Delaware Route 52

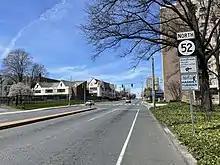
DE 52 northbound at Harrison Street in Wilmington

DE 52 begins at US 13 Bus., which is routed on the one-way pair of North Walnut Street northbound and North King Street southbound, in the downtown area of the city of Wilmington. From here, DE 52 follows the one-way pair of East 11th Street southbound and East 12th Street northbound to the northwest, forming the northern boundary of Rodney Square along East 11th Street between North King and North Market streets. The route becomes West 11th Street southbound and West 12th Street northbound at the North Market Street intersection. The one-way pair carries three lanes in each direction and heads northwest past downtown high-rise buildings, passing to the north of the DuPont Building along West 11th Street between North Market and North Orange streets and passing to the south of 1201 North Market Street along West 12th Street just west of North Market Street. The northbound direction passes south of Wilmington Hospital between North Washington and North Jefferson streets. Both directions of DE 52 merge onto Delaware Avenue, an eight-lane divided highway, and the route reaches an interchange with I-95/US 202. Past this interchange, the route narrows to six lanes and leaves downtown Wilmington. DE 52 splits from Delaware Avenue by continuing northwest on Pennsylvania Avenue, a four-lane undivided road that heads to the north of the Ursuline Academy and passes through urban areas of homes and businesses. The road intersects the eastern terminus of DE 2 in a commercial area on the northern edge of the Little Italy neighborhood and passes under CSX's Philadelphia Subdivision railroad line. The route runs through more residential areas north of the Wawaset Park neighborhood, passing to the northeast of the Wilmington Campus of the University of Delaware.